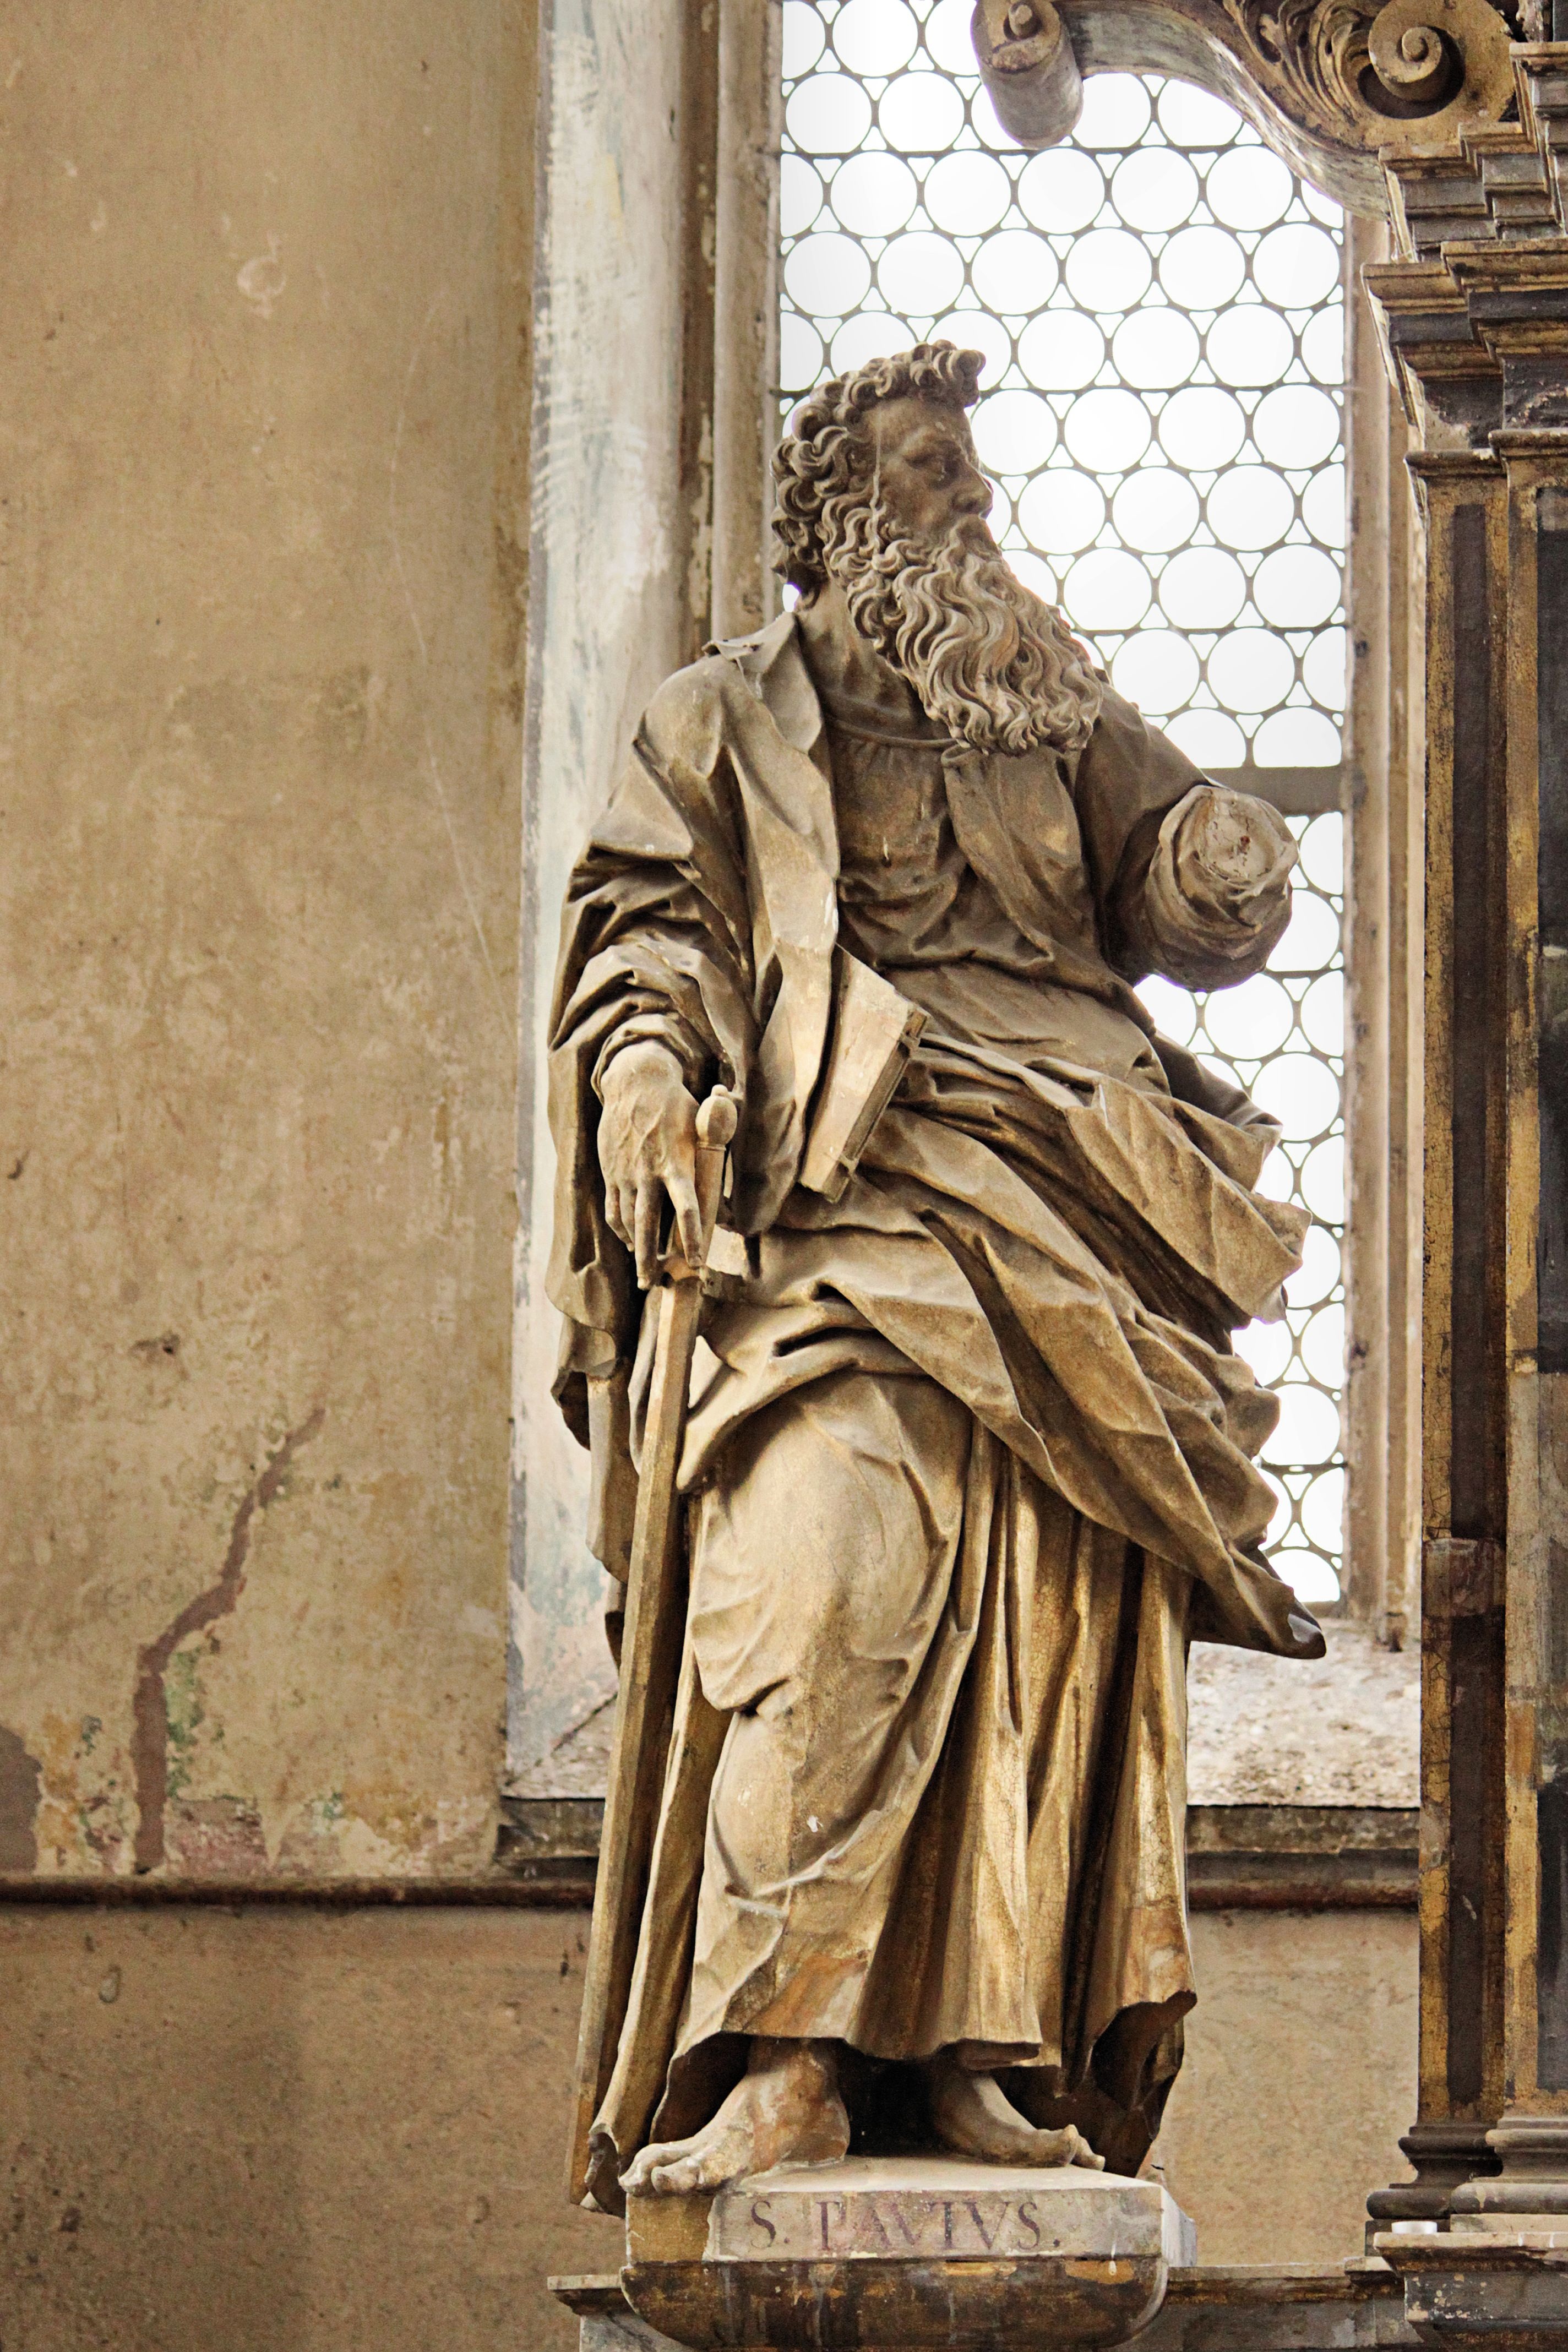
monument, statue, religion, christian, monarch, sculpture, art, temple, photograph, history, carving, middle ages, mythology, saxony anhalt, prettin, ancient history, closed church prettin, paul statue, human positions